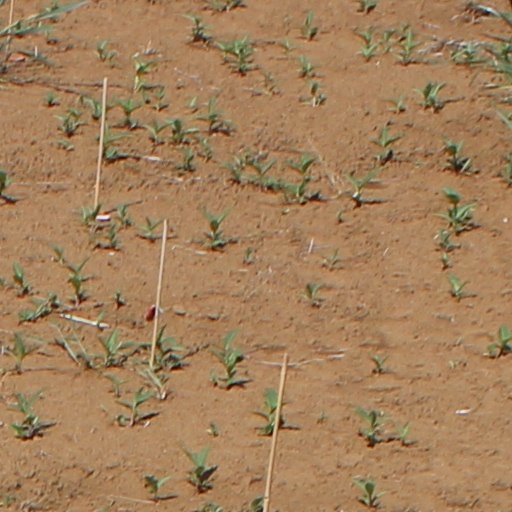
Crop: wheat